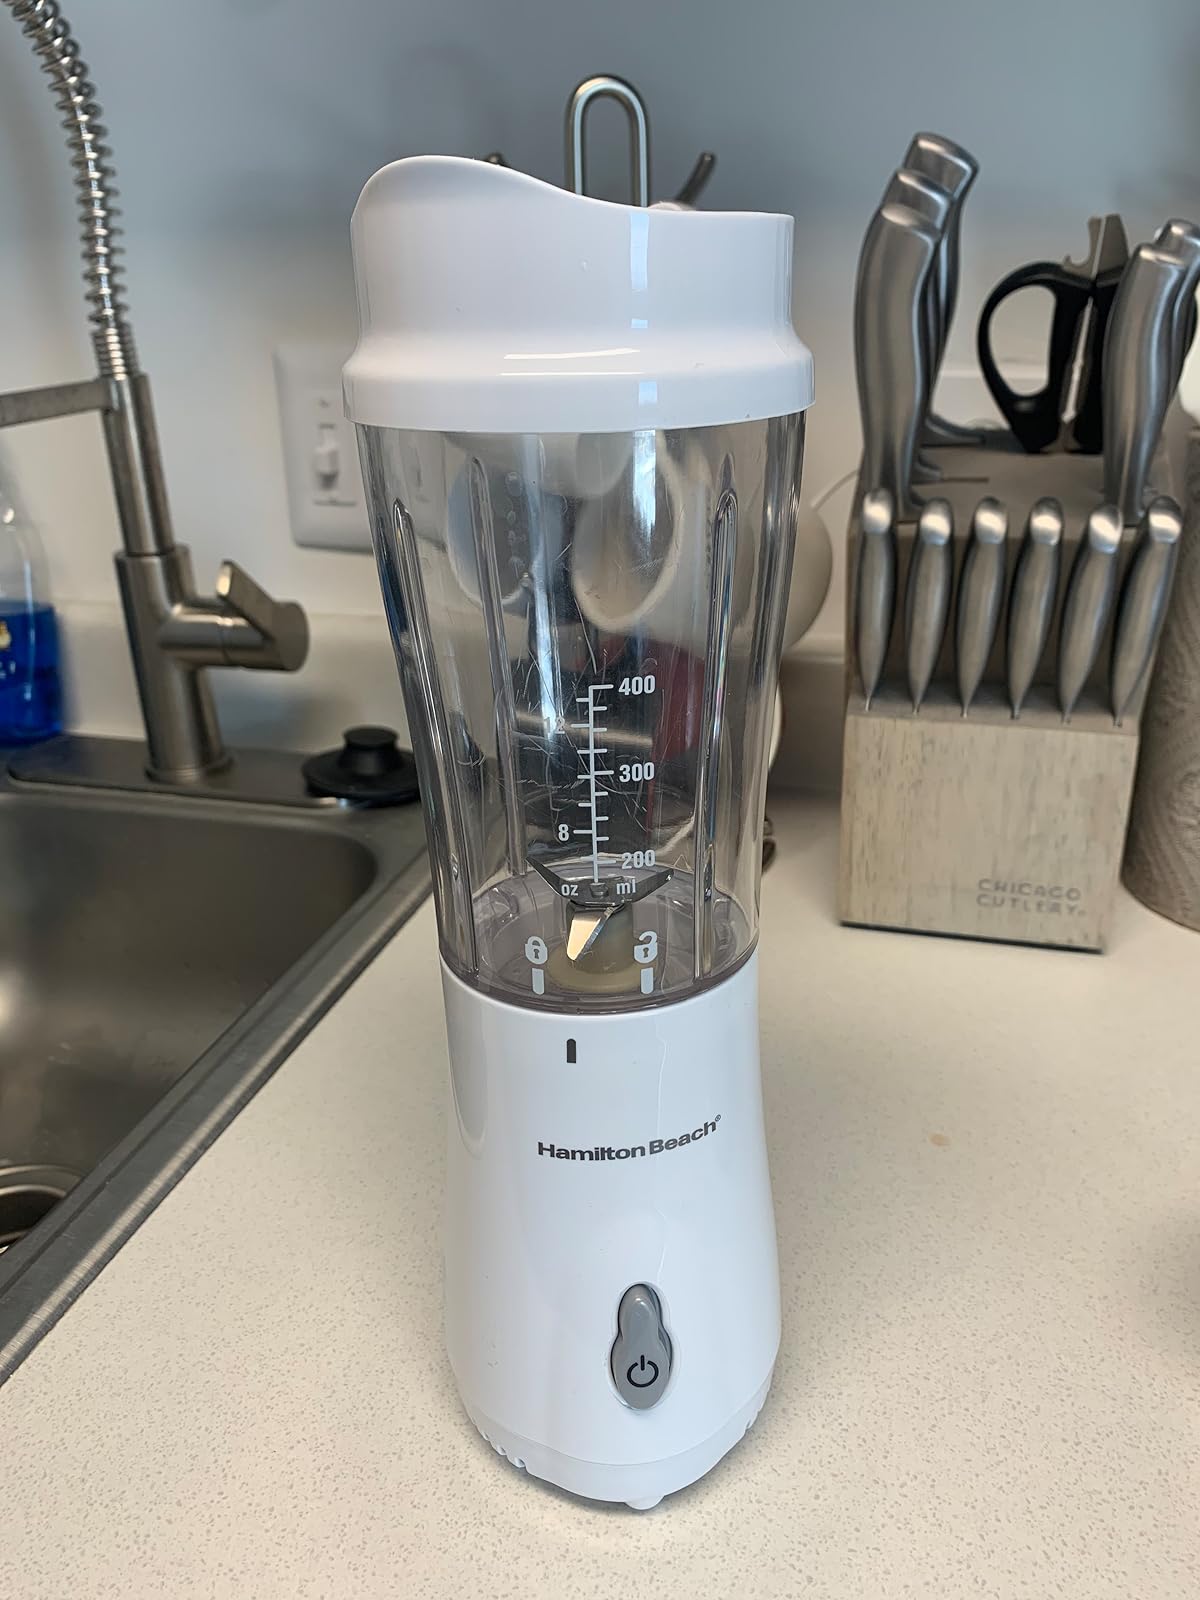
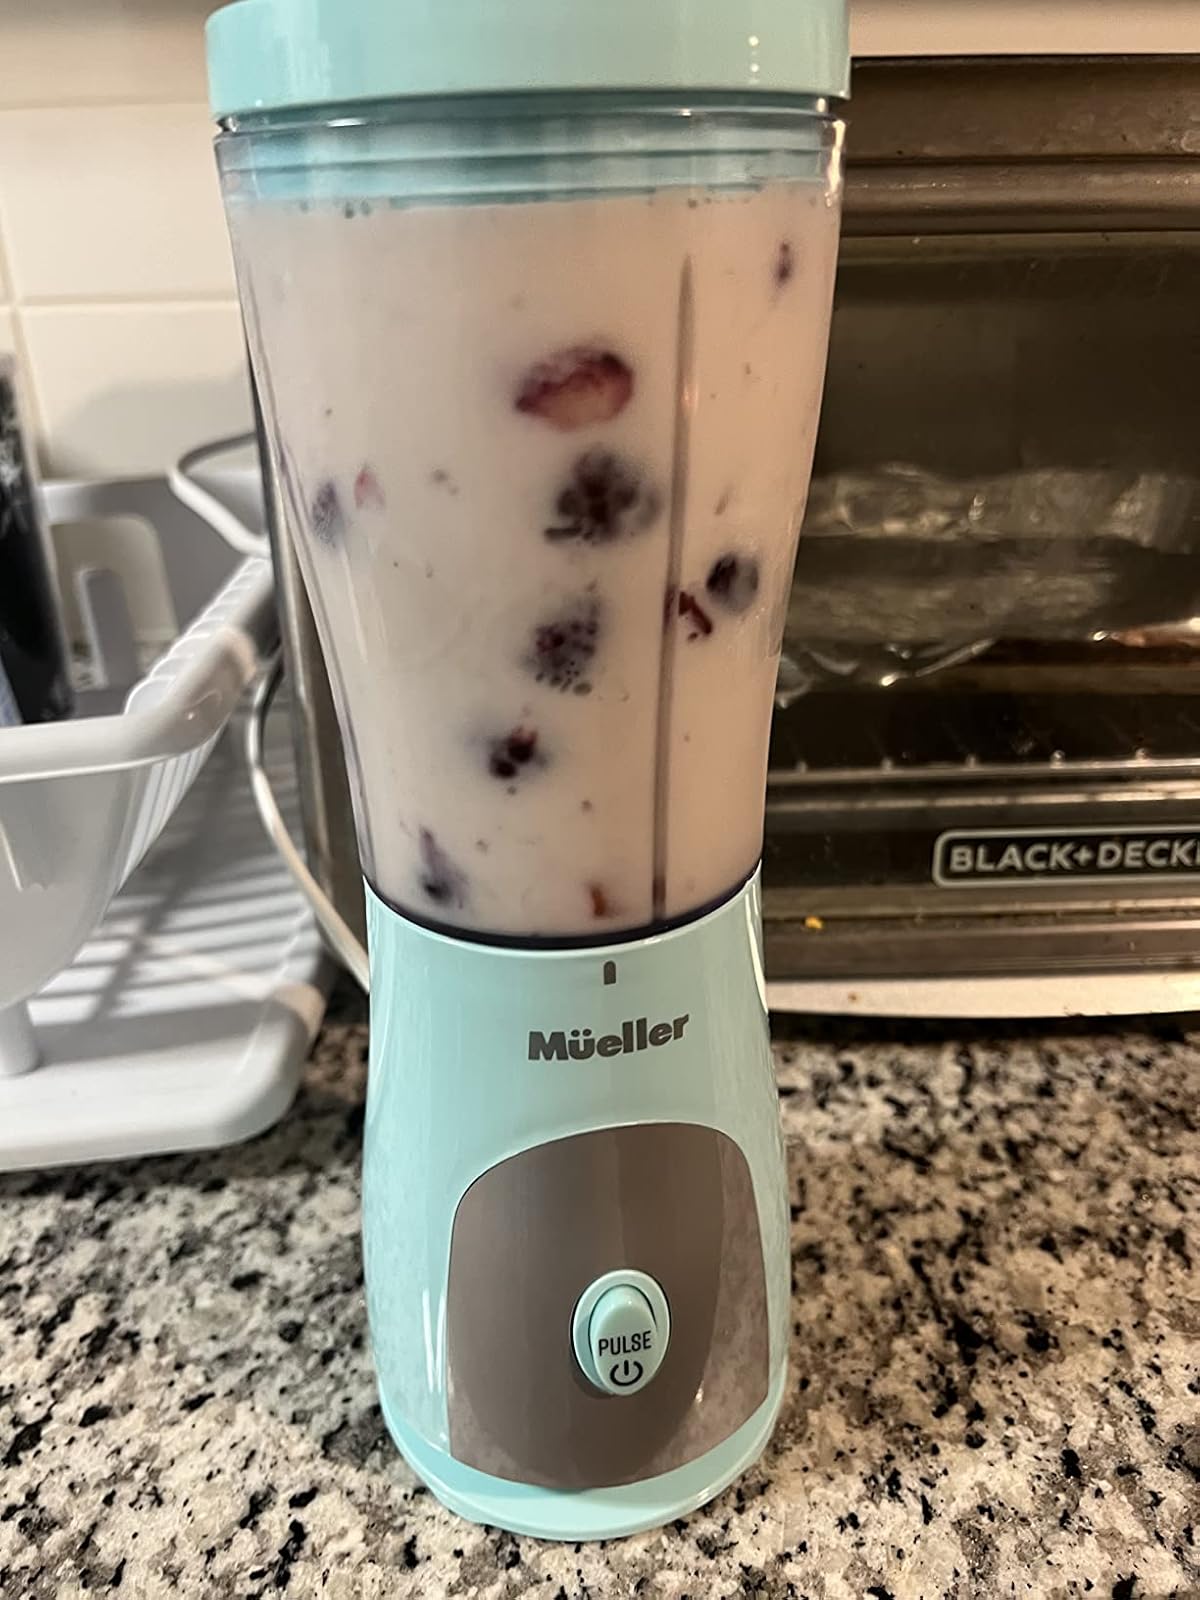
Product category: items_blender
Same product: no